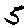
Label: 5